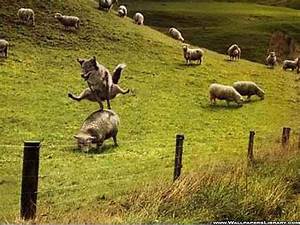
Label: pecora